Derby of the Eternal Enemies (basketball)

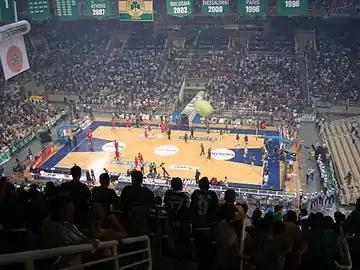
View of the OAKA Basketball Arena during the 2008 Greek Basketball Championship final between Panathinaikos and Olympiacos

The Derby of the Eternal Rivals, also called Mother of All Battles (Greek: Μητέρα των μαχών), is the name of the basketball local derby in Attica (Piraeus and Athens) between Olympiacos and Panathinaikos. The Greek powerhouses have won a combined ten EuroLeague titles since 1996, thus being among the most successful clubs in European basketball history. Panathinaikos basketball club has won seven EuroLeague titles and Olympiacos has won three EuroLeague titles. Their rivalry inside and outside the Greek borders is considered one of the most thrilling in the basketball world.